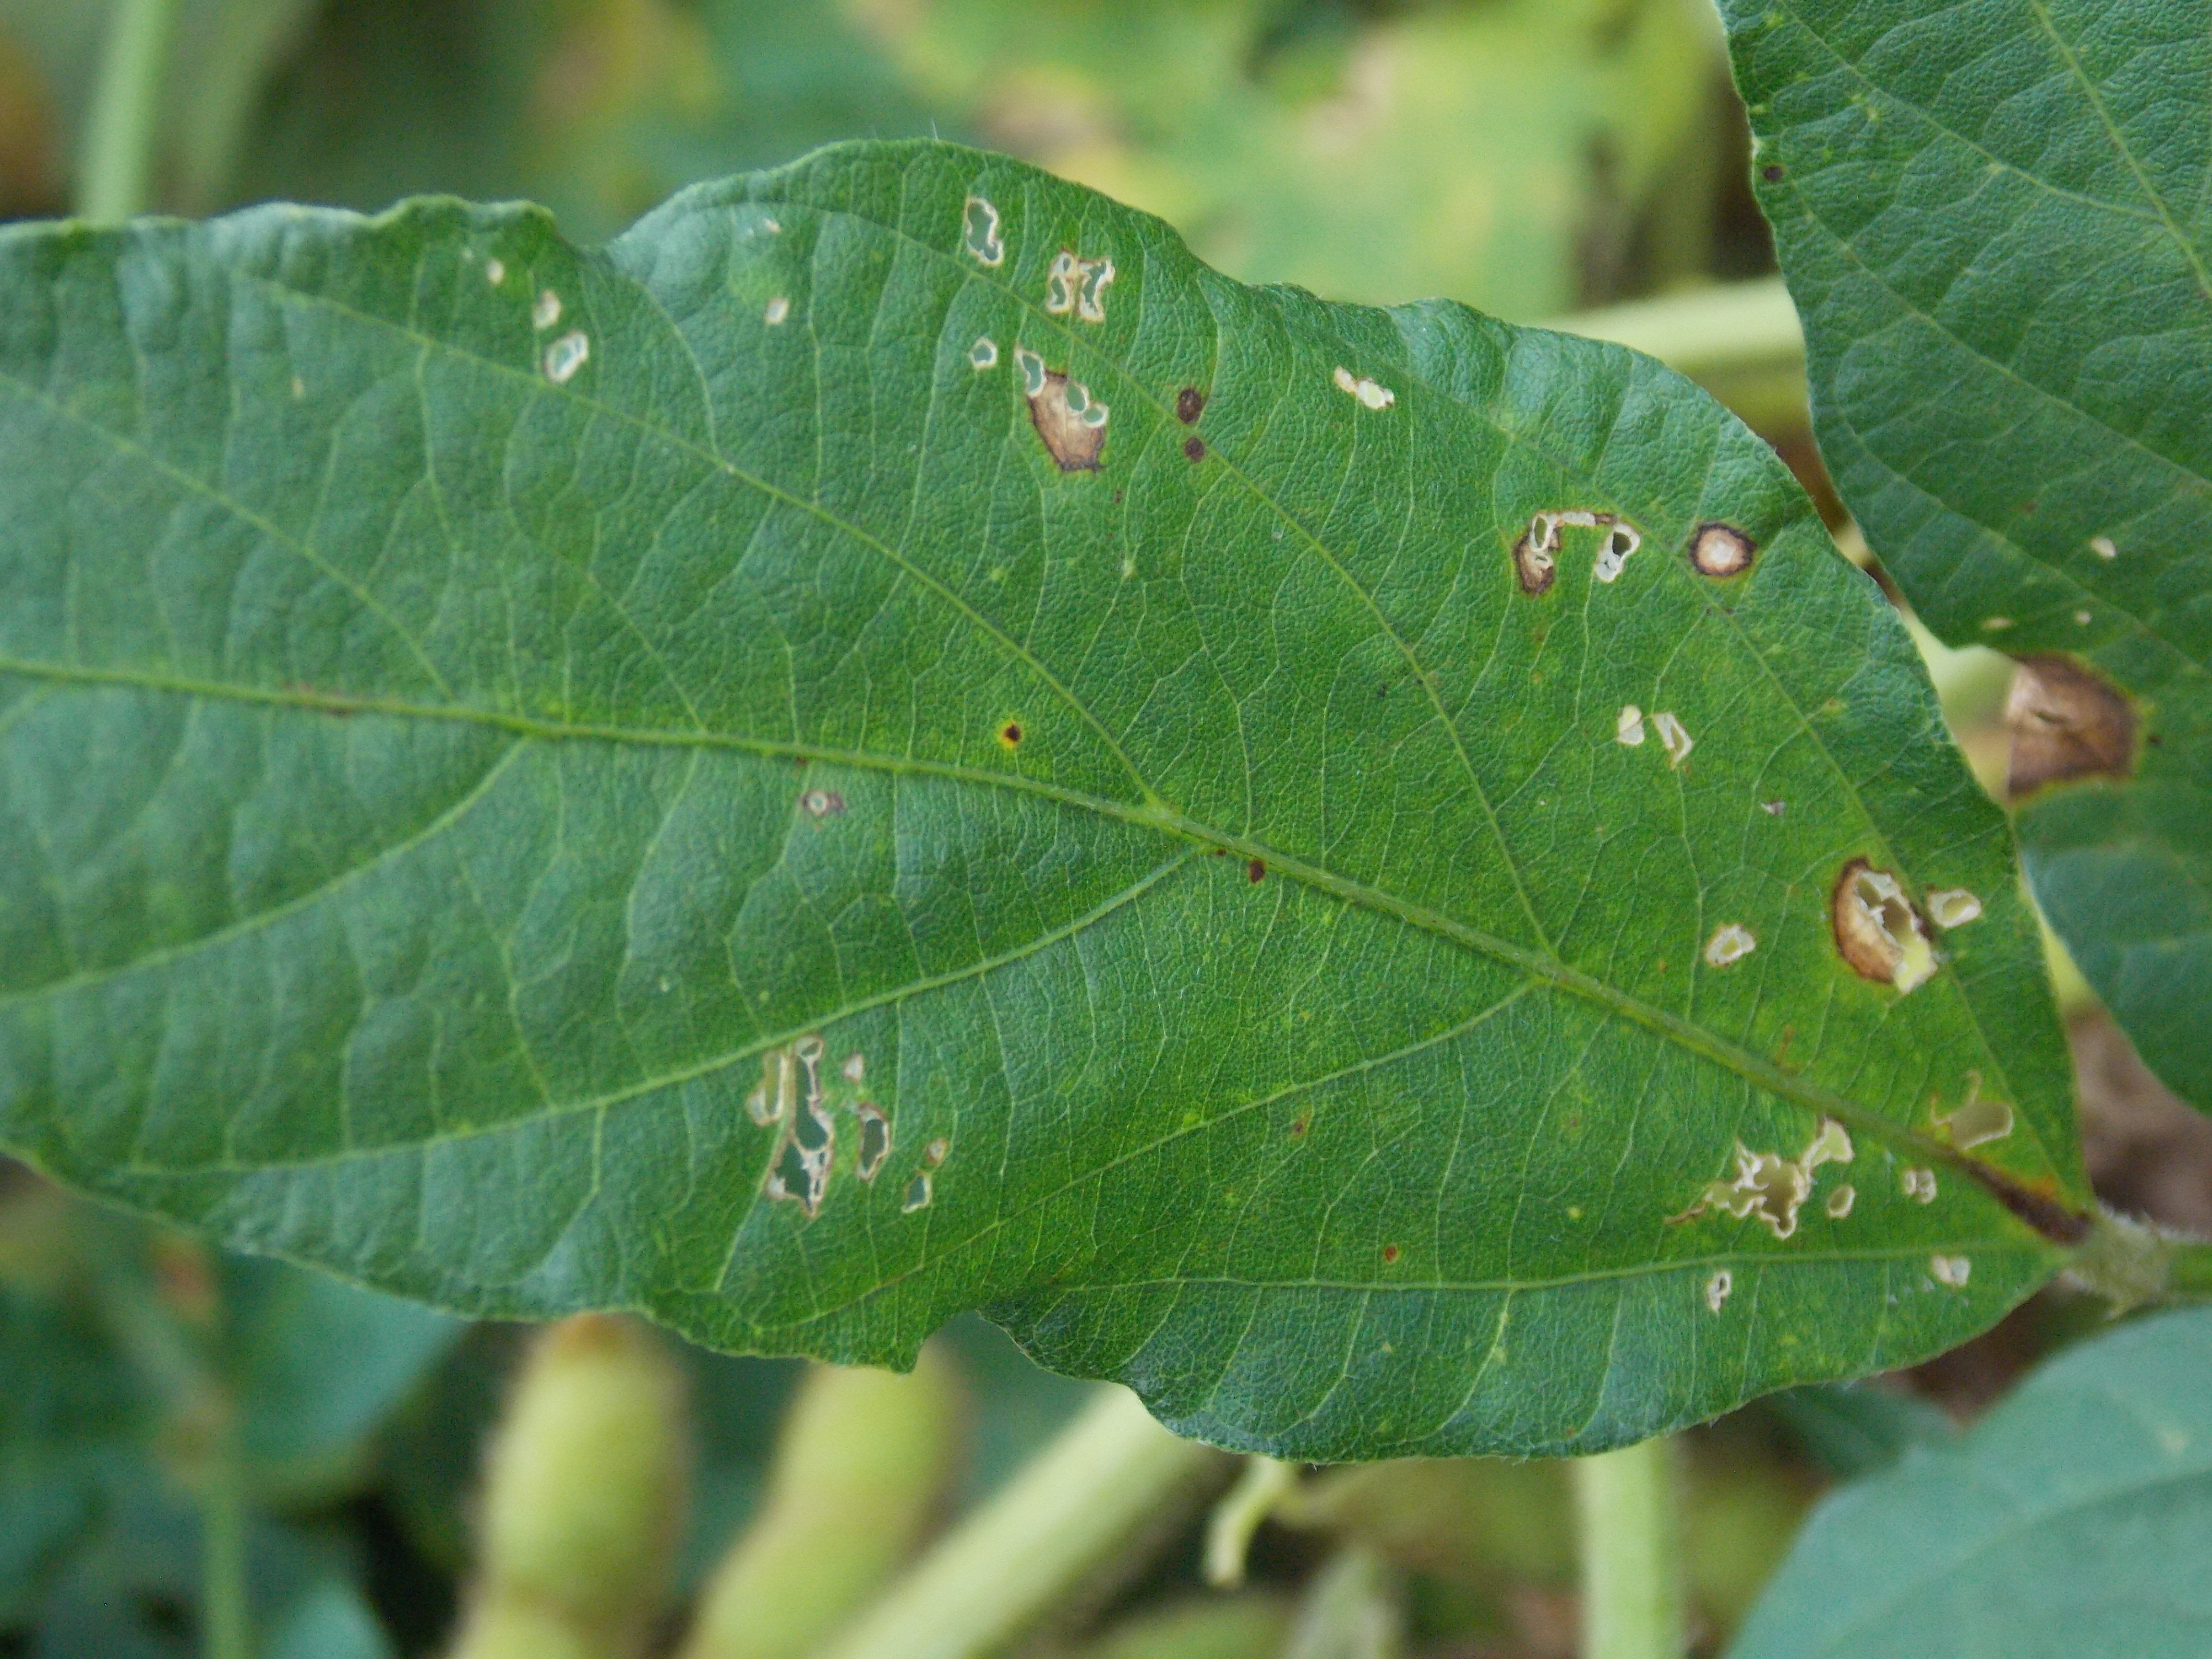
Label: Disease